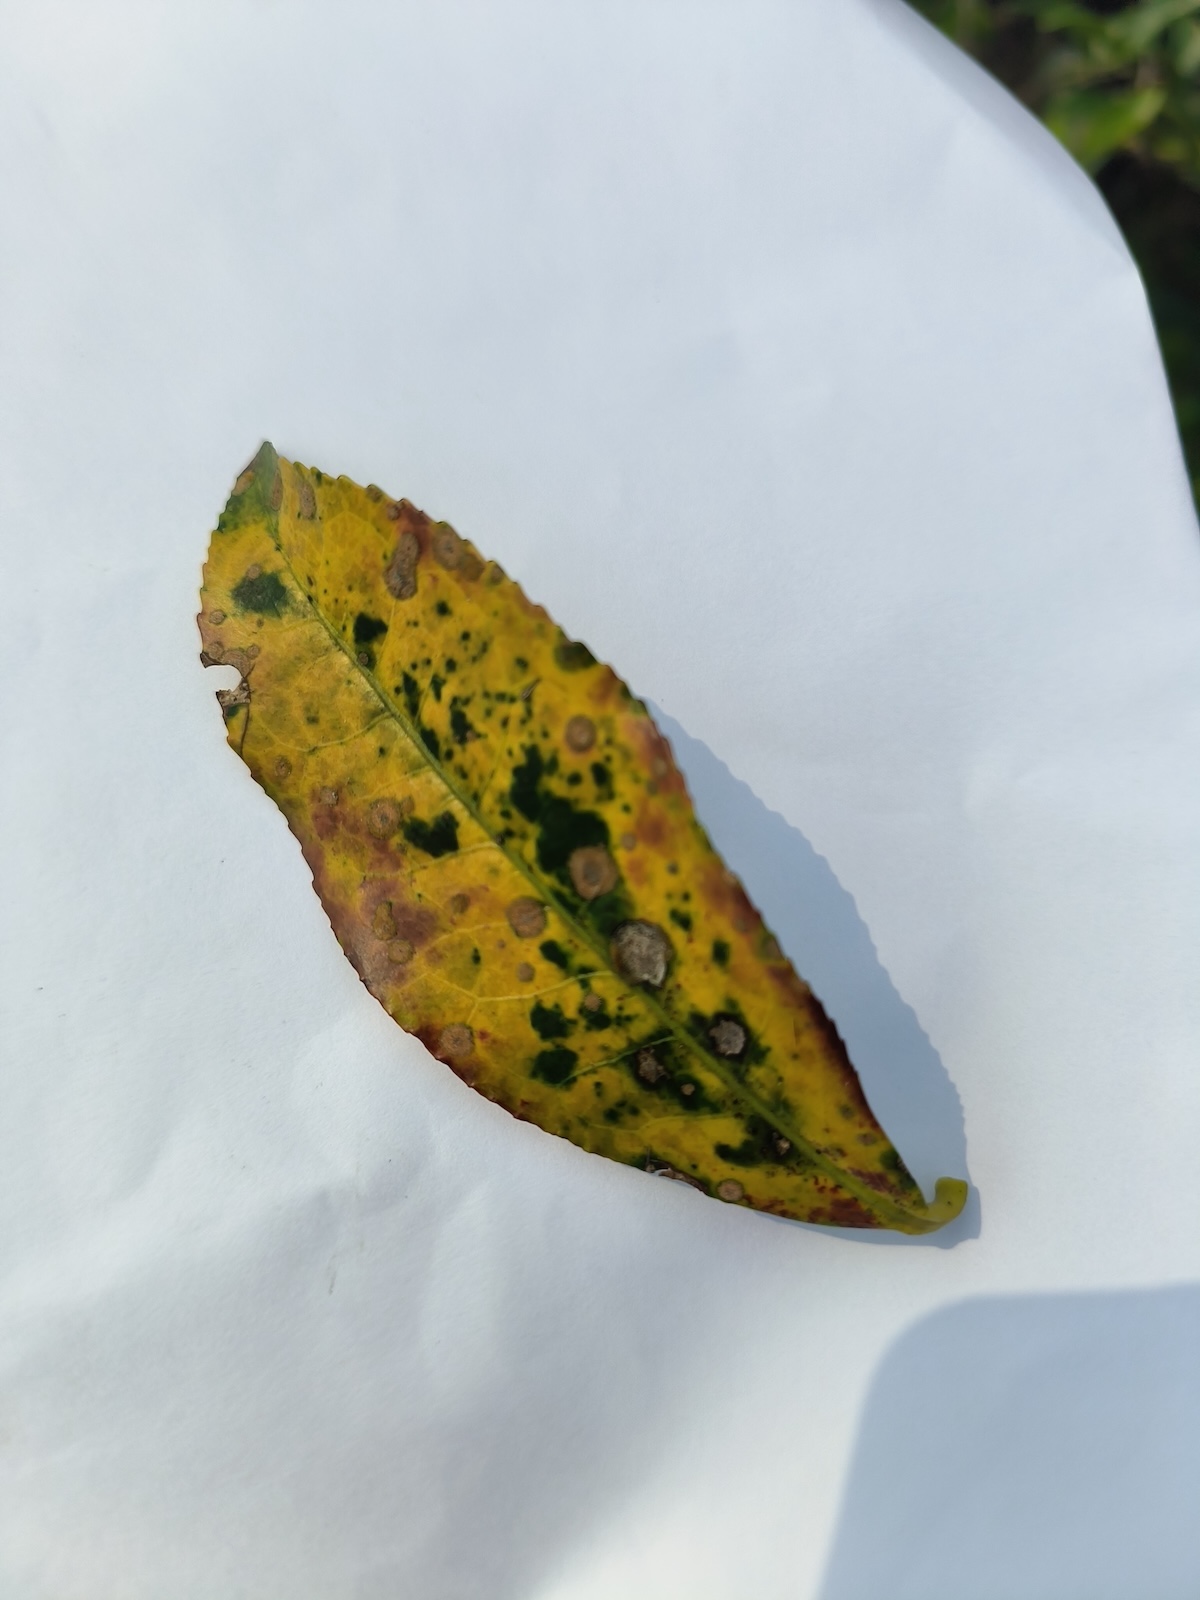
Label: Tea algal leaf spot